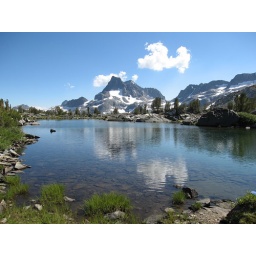
Quiet lake in a mountain pass...